Mark Nofri

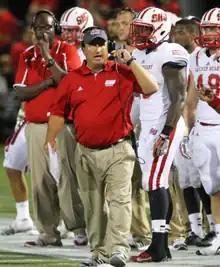

Mark Nofri (born ) is an American college football coach. He is the head football coach for Sacred Heart University, a position he has held since 2012. He became the interim head coach in 2012, and was promoted to head coach on a permanent basis in 2013. Nofri led Sacred Heart to their first ever national ranking, as they were ranked No. 24 in The Sports Network poll on October 20, 2014. Nofri was diagnosed with colon cancer in 2015.